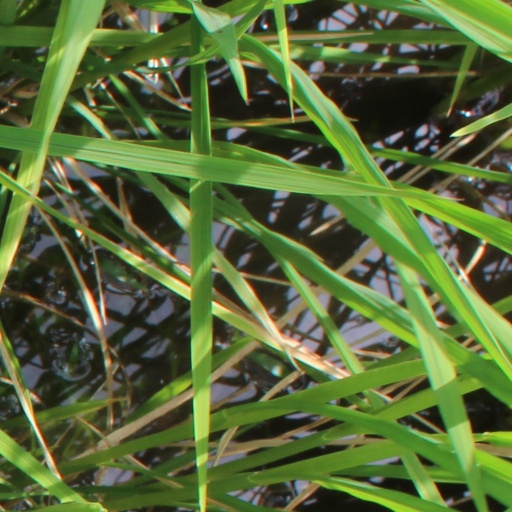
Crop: rice